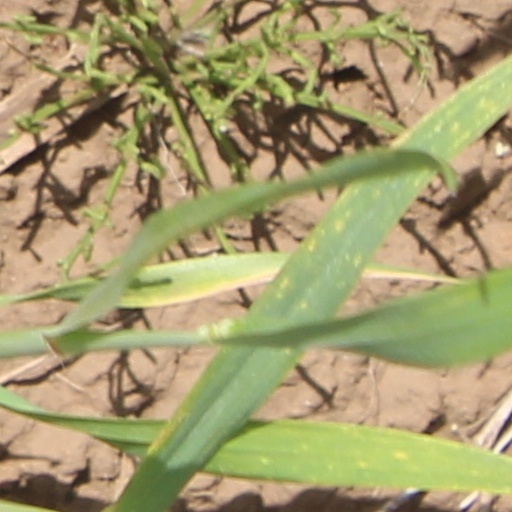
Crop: wheat